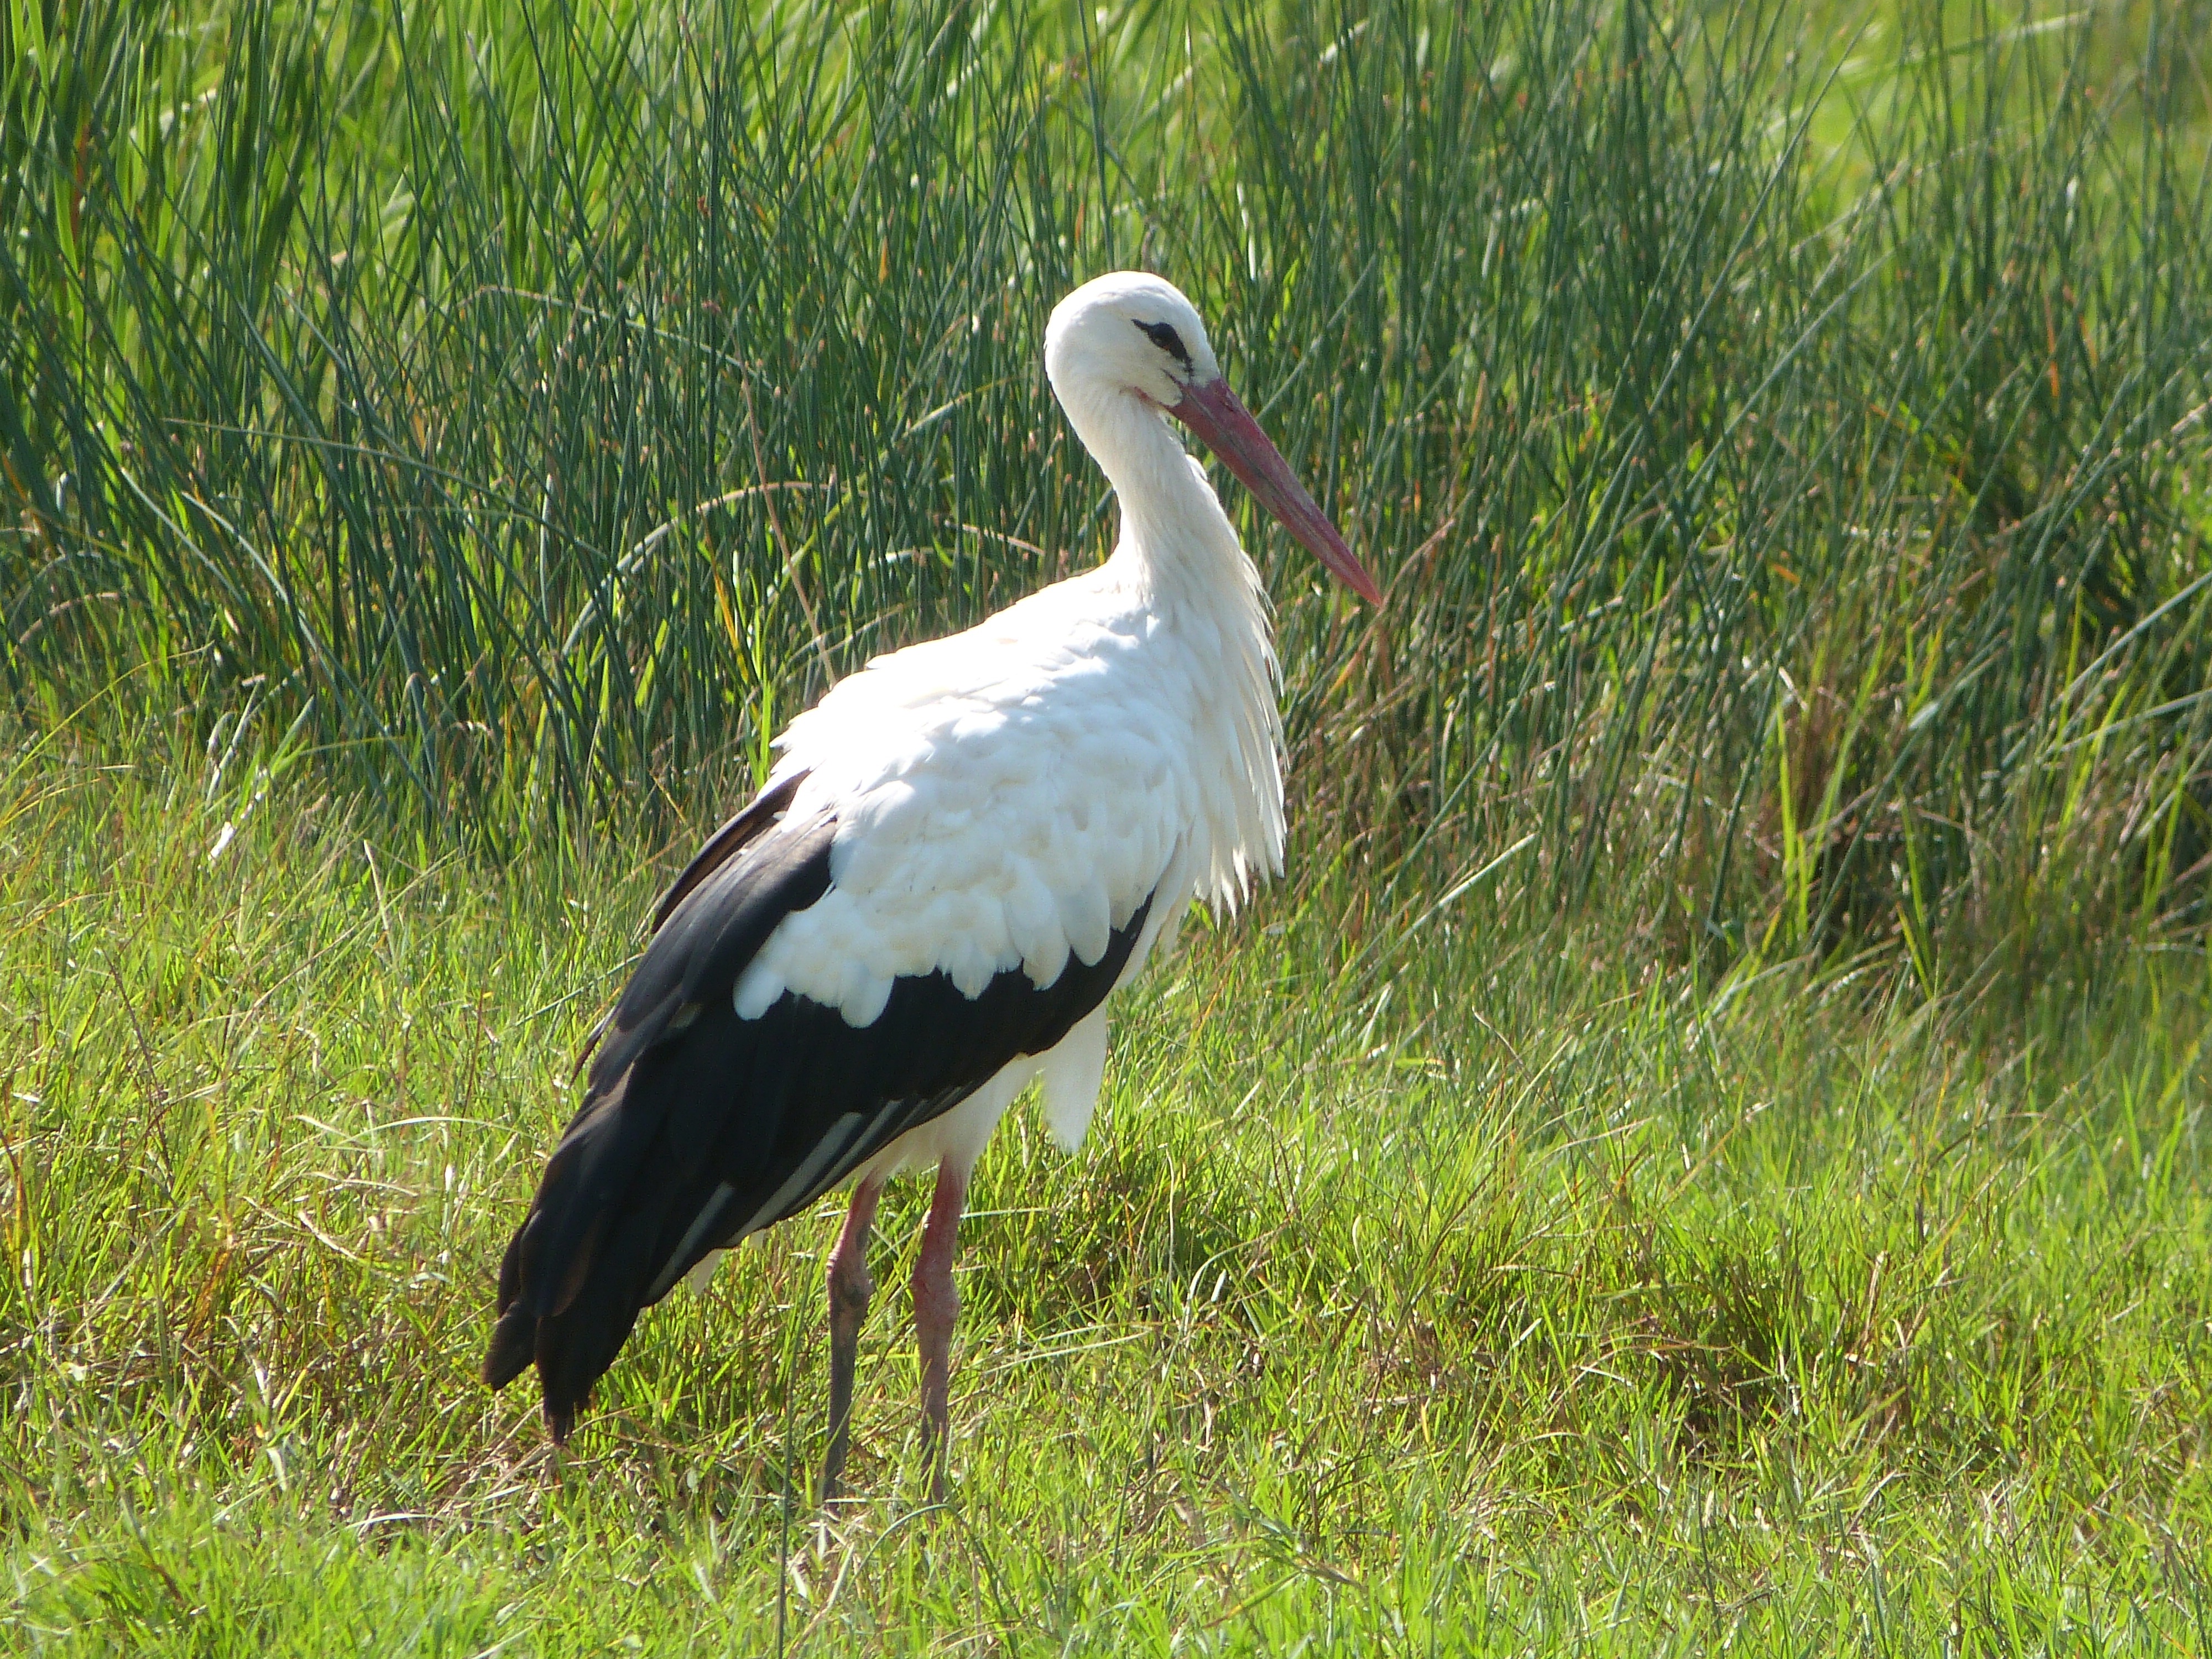
nature, bird, white, peak, wildlife, beak, fauna, stork, birds, feathers, animals, vertebrate, ibis, animal world, white stork, ciconia ciconia, ciconiiformes